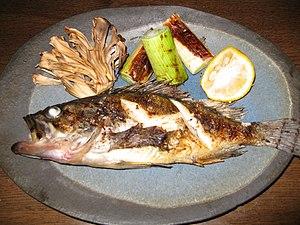
Le shioyaki est un plat japonais de poisson au sel, grillé et accompagné d’une sauce.